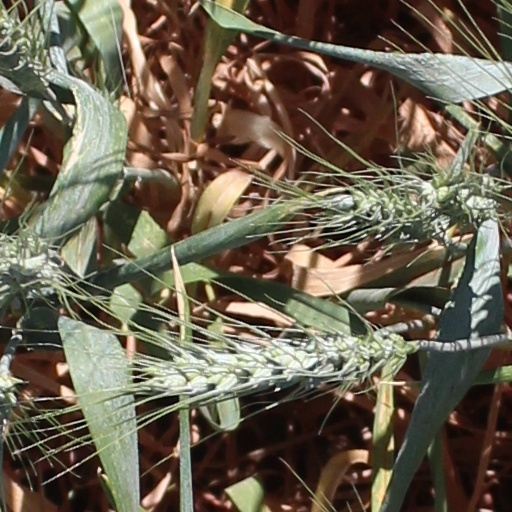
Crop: wheat